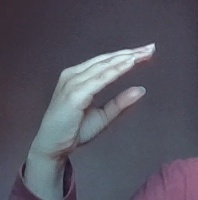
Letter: jeem